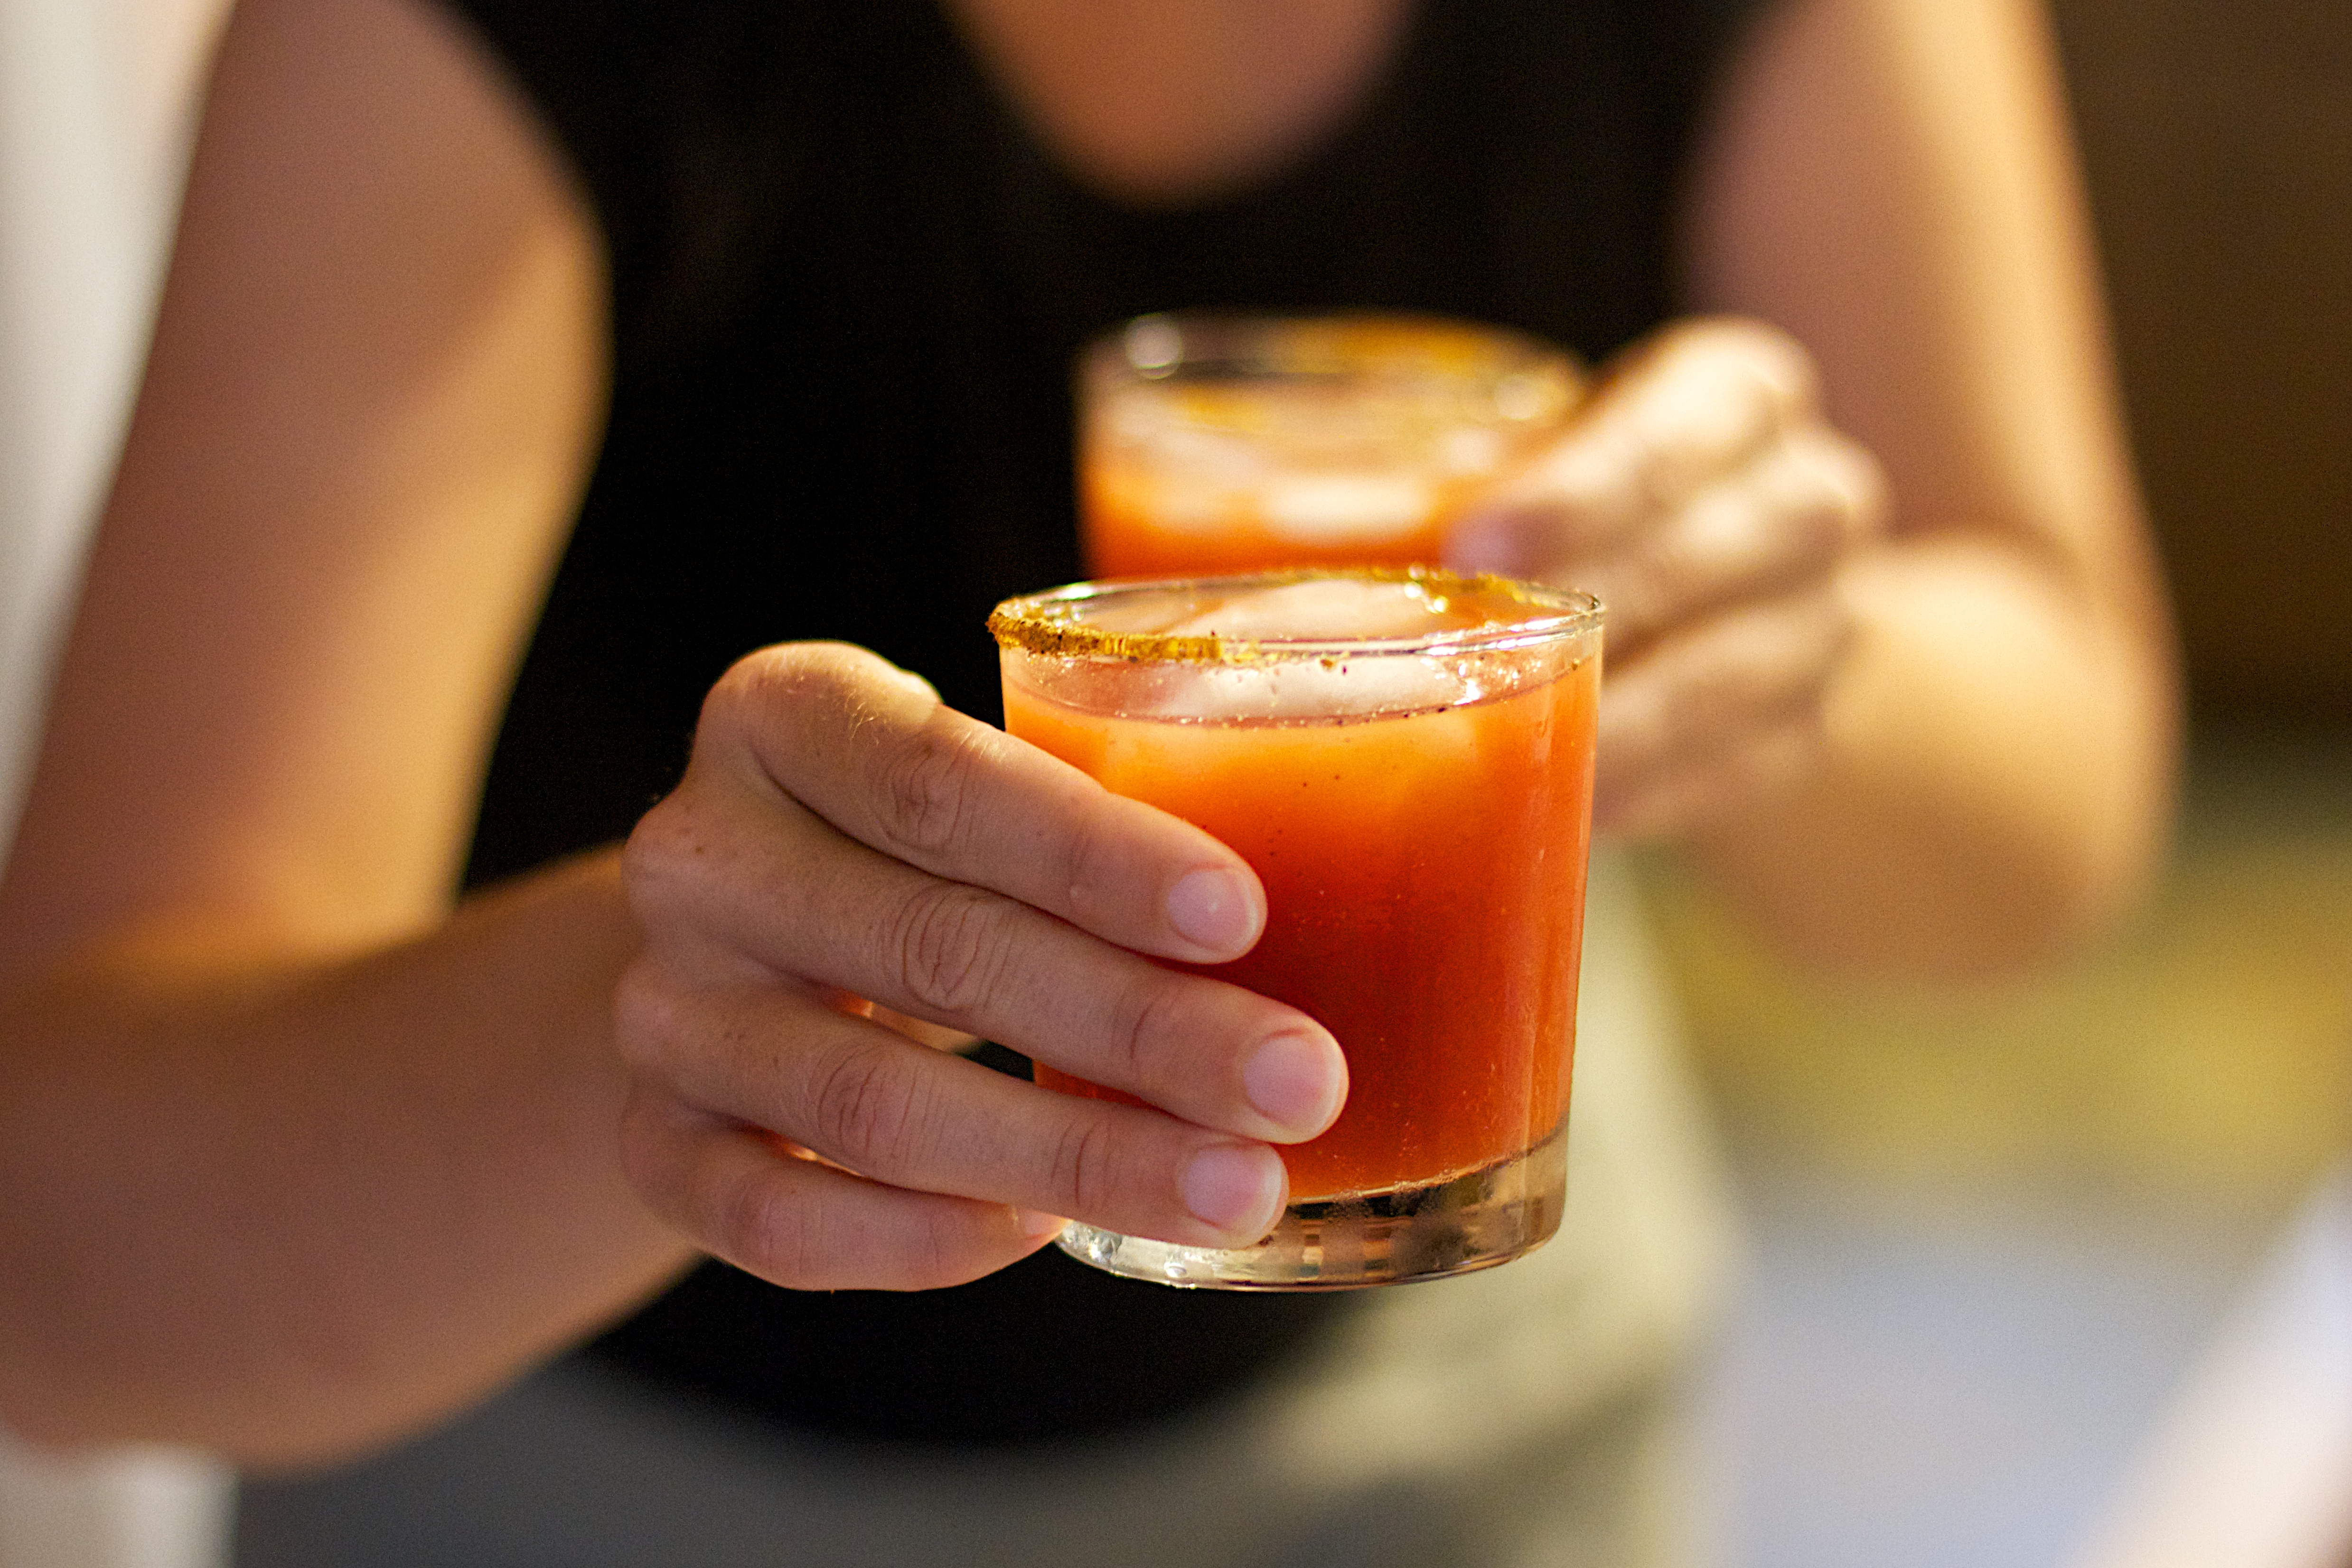
food, produce, drink, beer, alcohol, cocktail, flavor, alcoholic beverage, sense